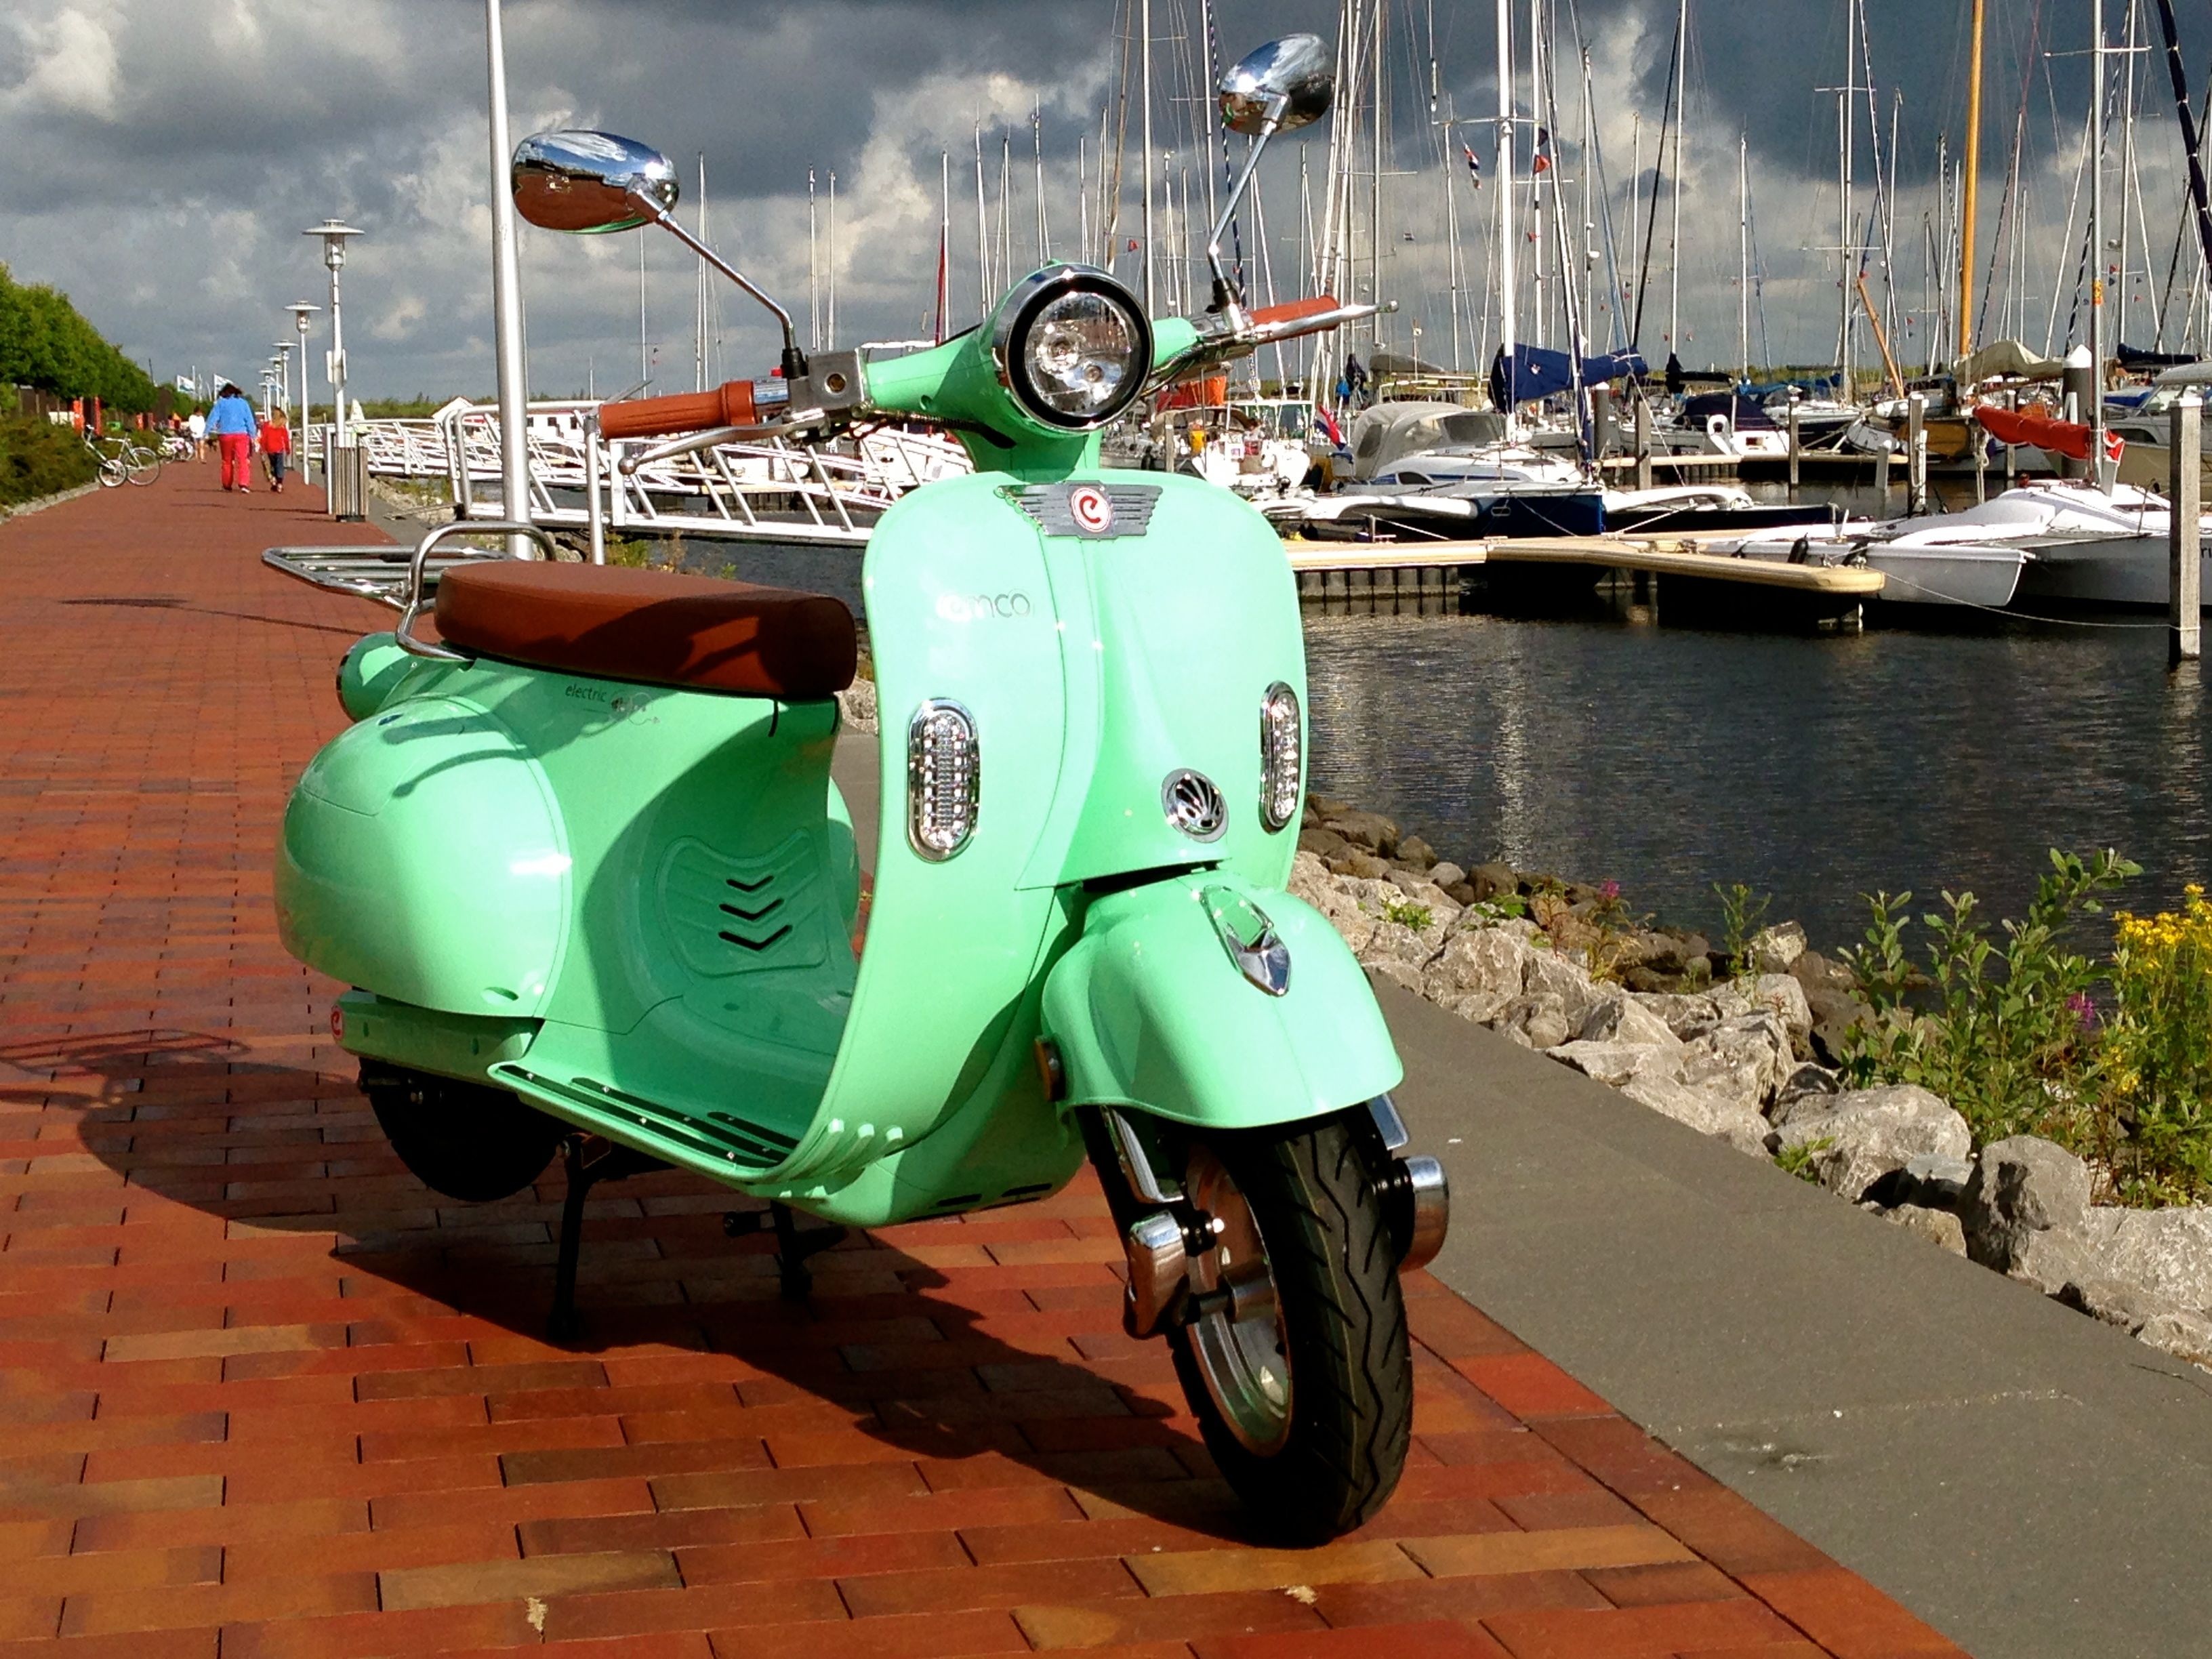
retro, vehicle, motorcycle, scooter, nova, vespa, emco, electric scooter